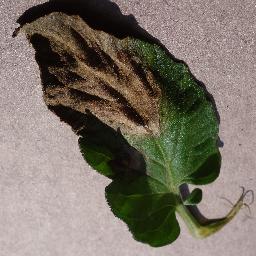
Label: Tomato___Late_blight